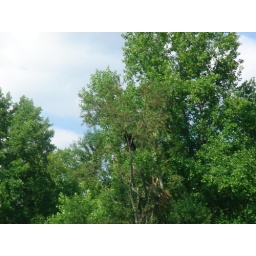
A bear with cub that we saw in the Great Smoky Mountains National Park.